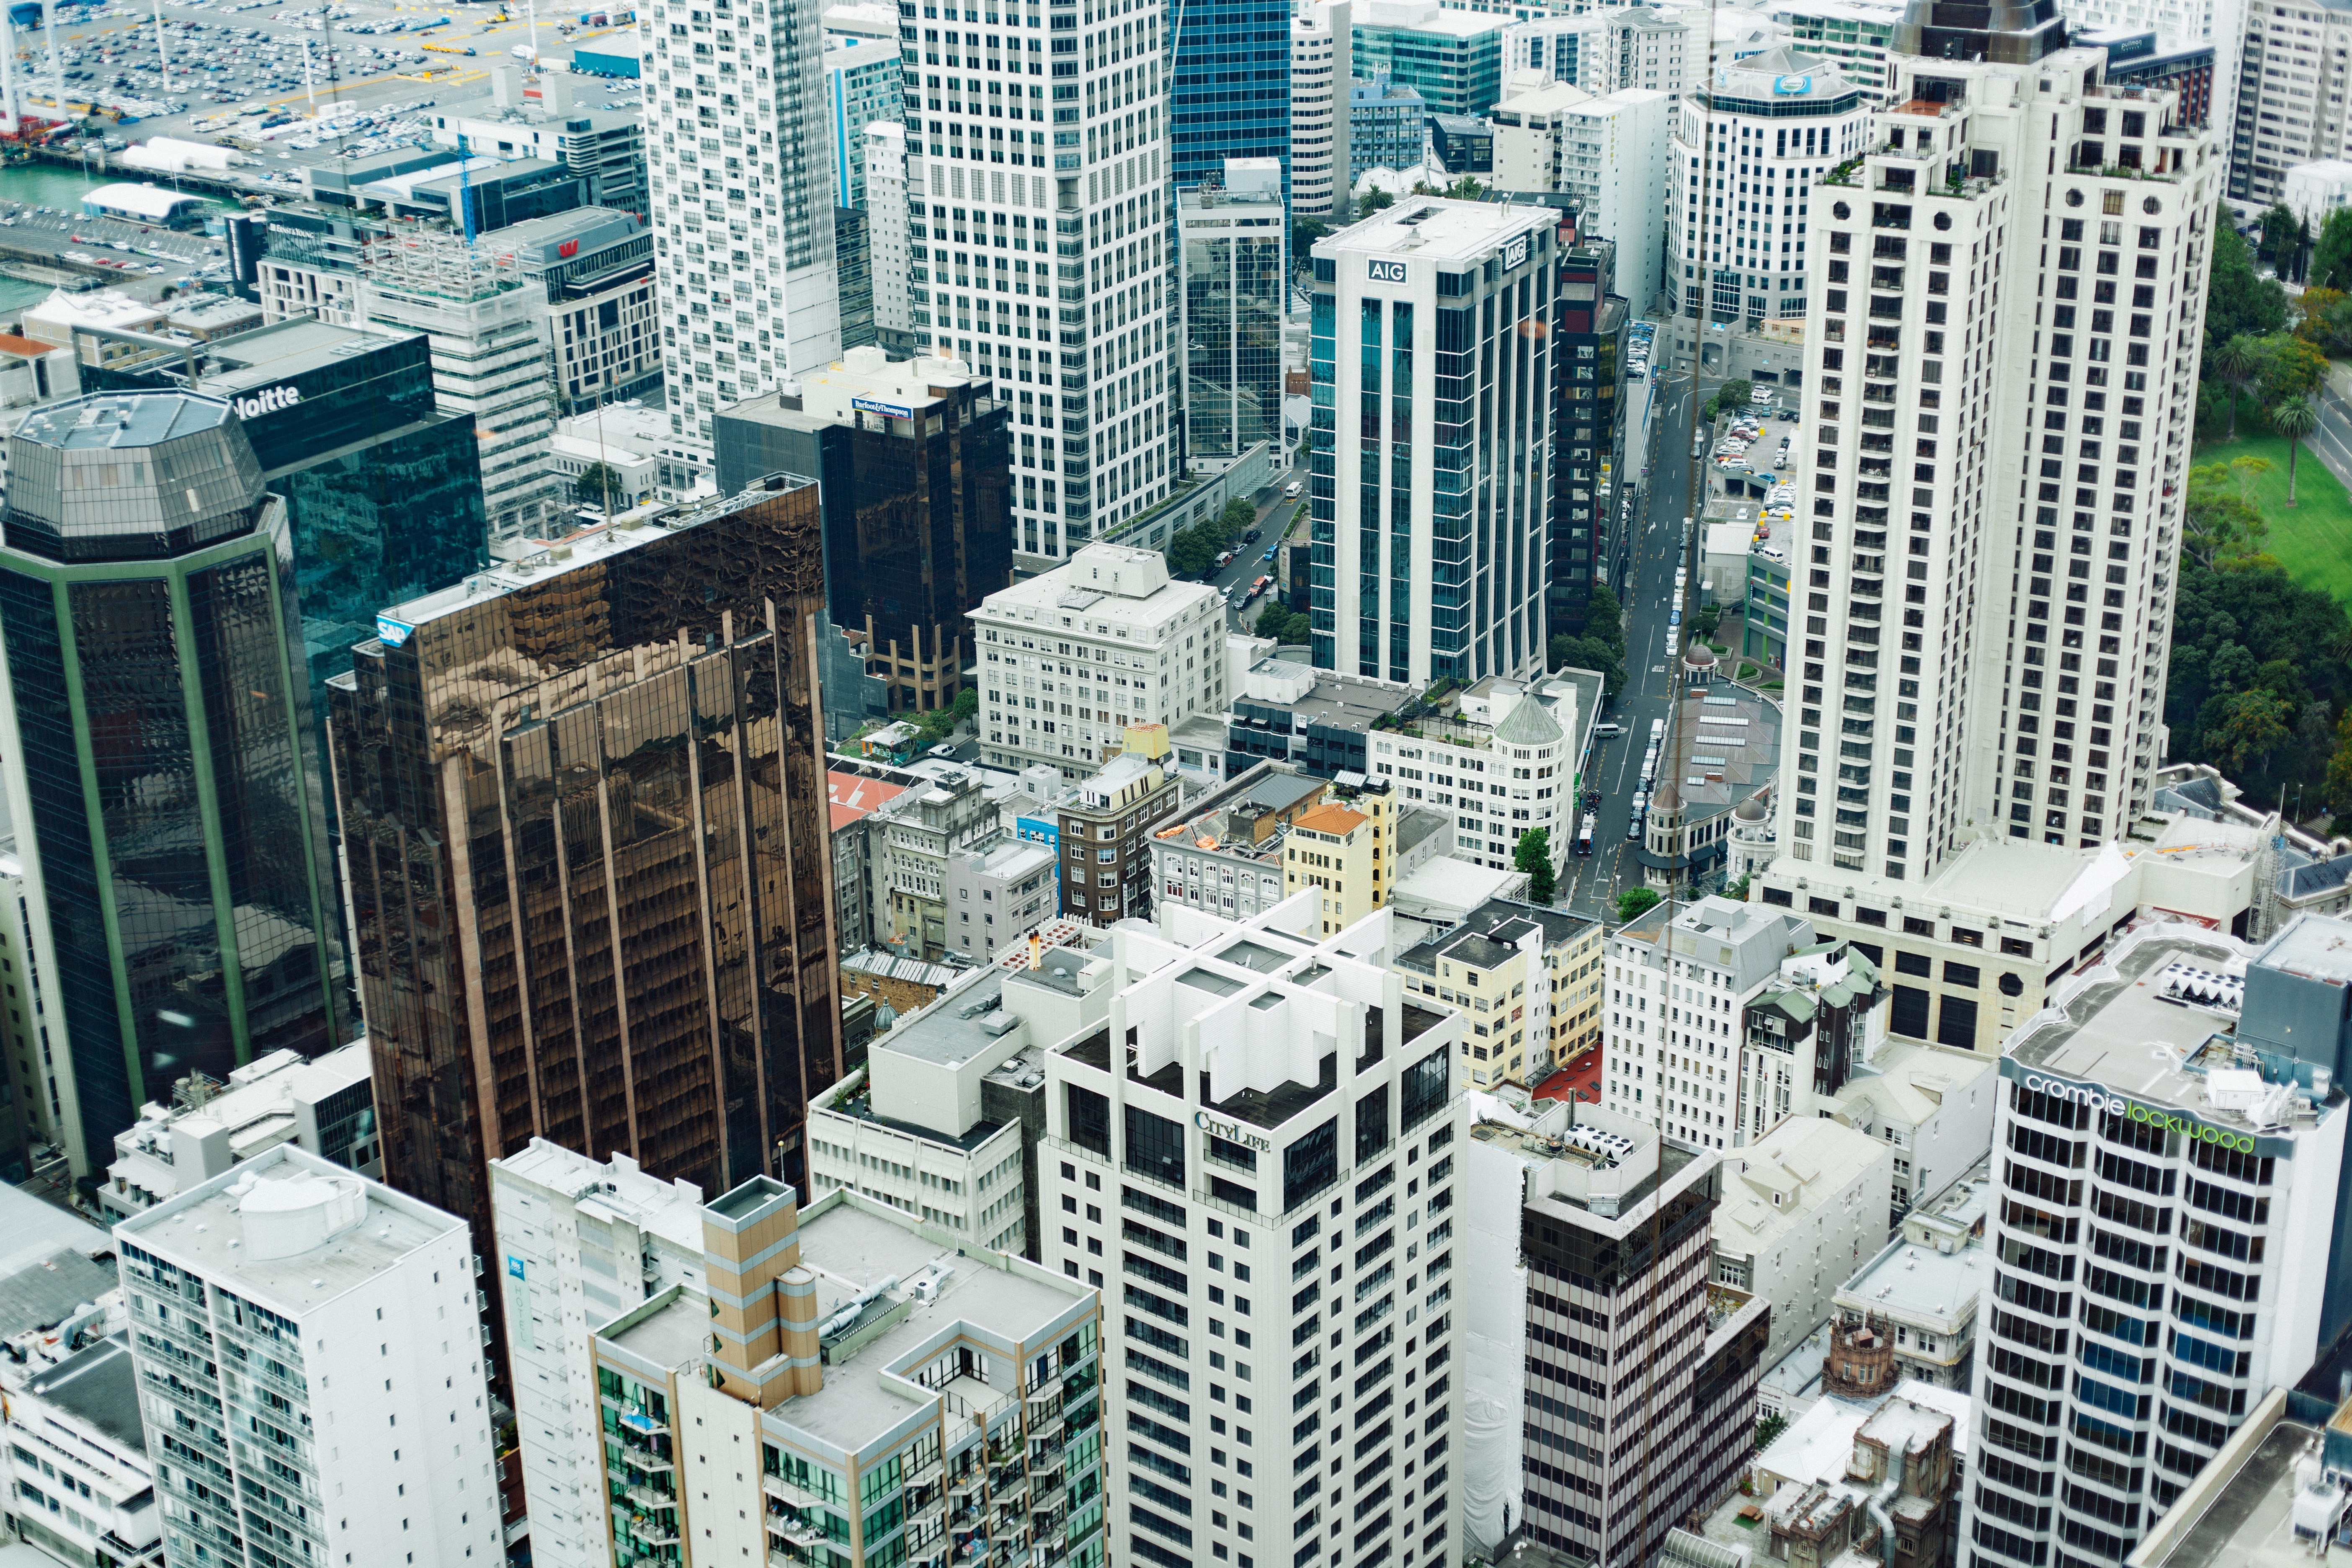
skyline, city, skyscraper, urban, cityscape, downtown, tower, landmark, tower block, high rise, skyscrapers, population, crowded, metropolis, condominium, neighbourhood, bird's eye view, aerial photography, urban area, urban design, residential area, human settlement, metropolitan area